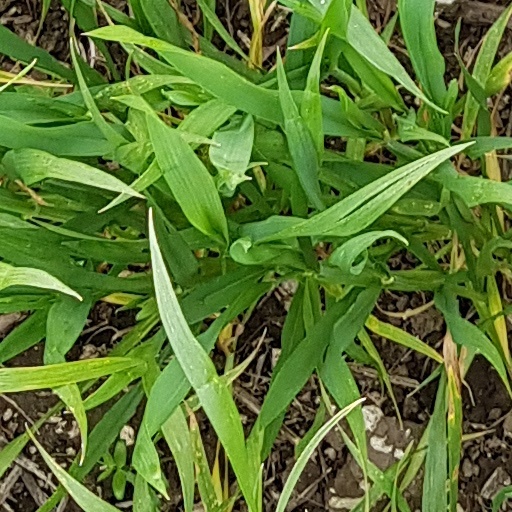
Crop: wheat